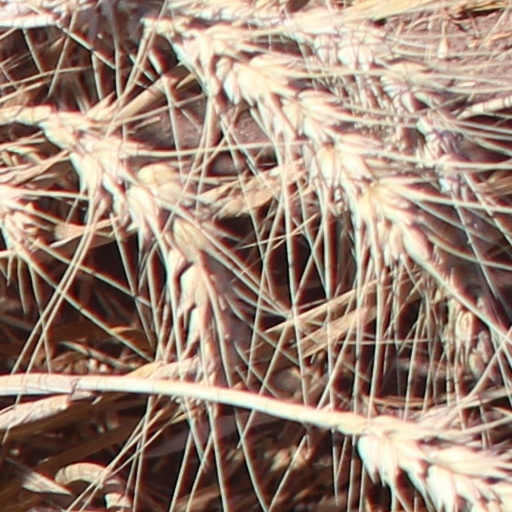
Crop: wheat